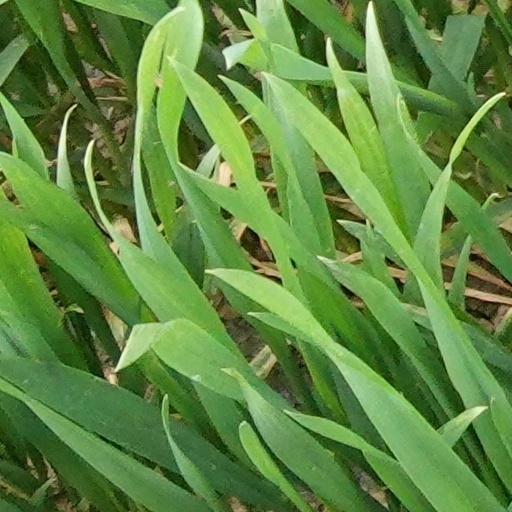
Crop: wheat